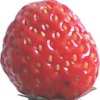
Label: strawberry